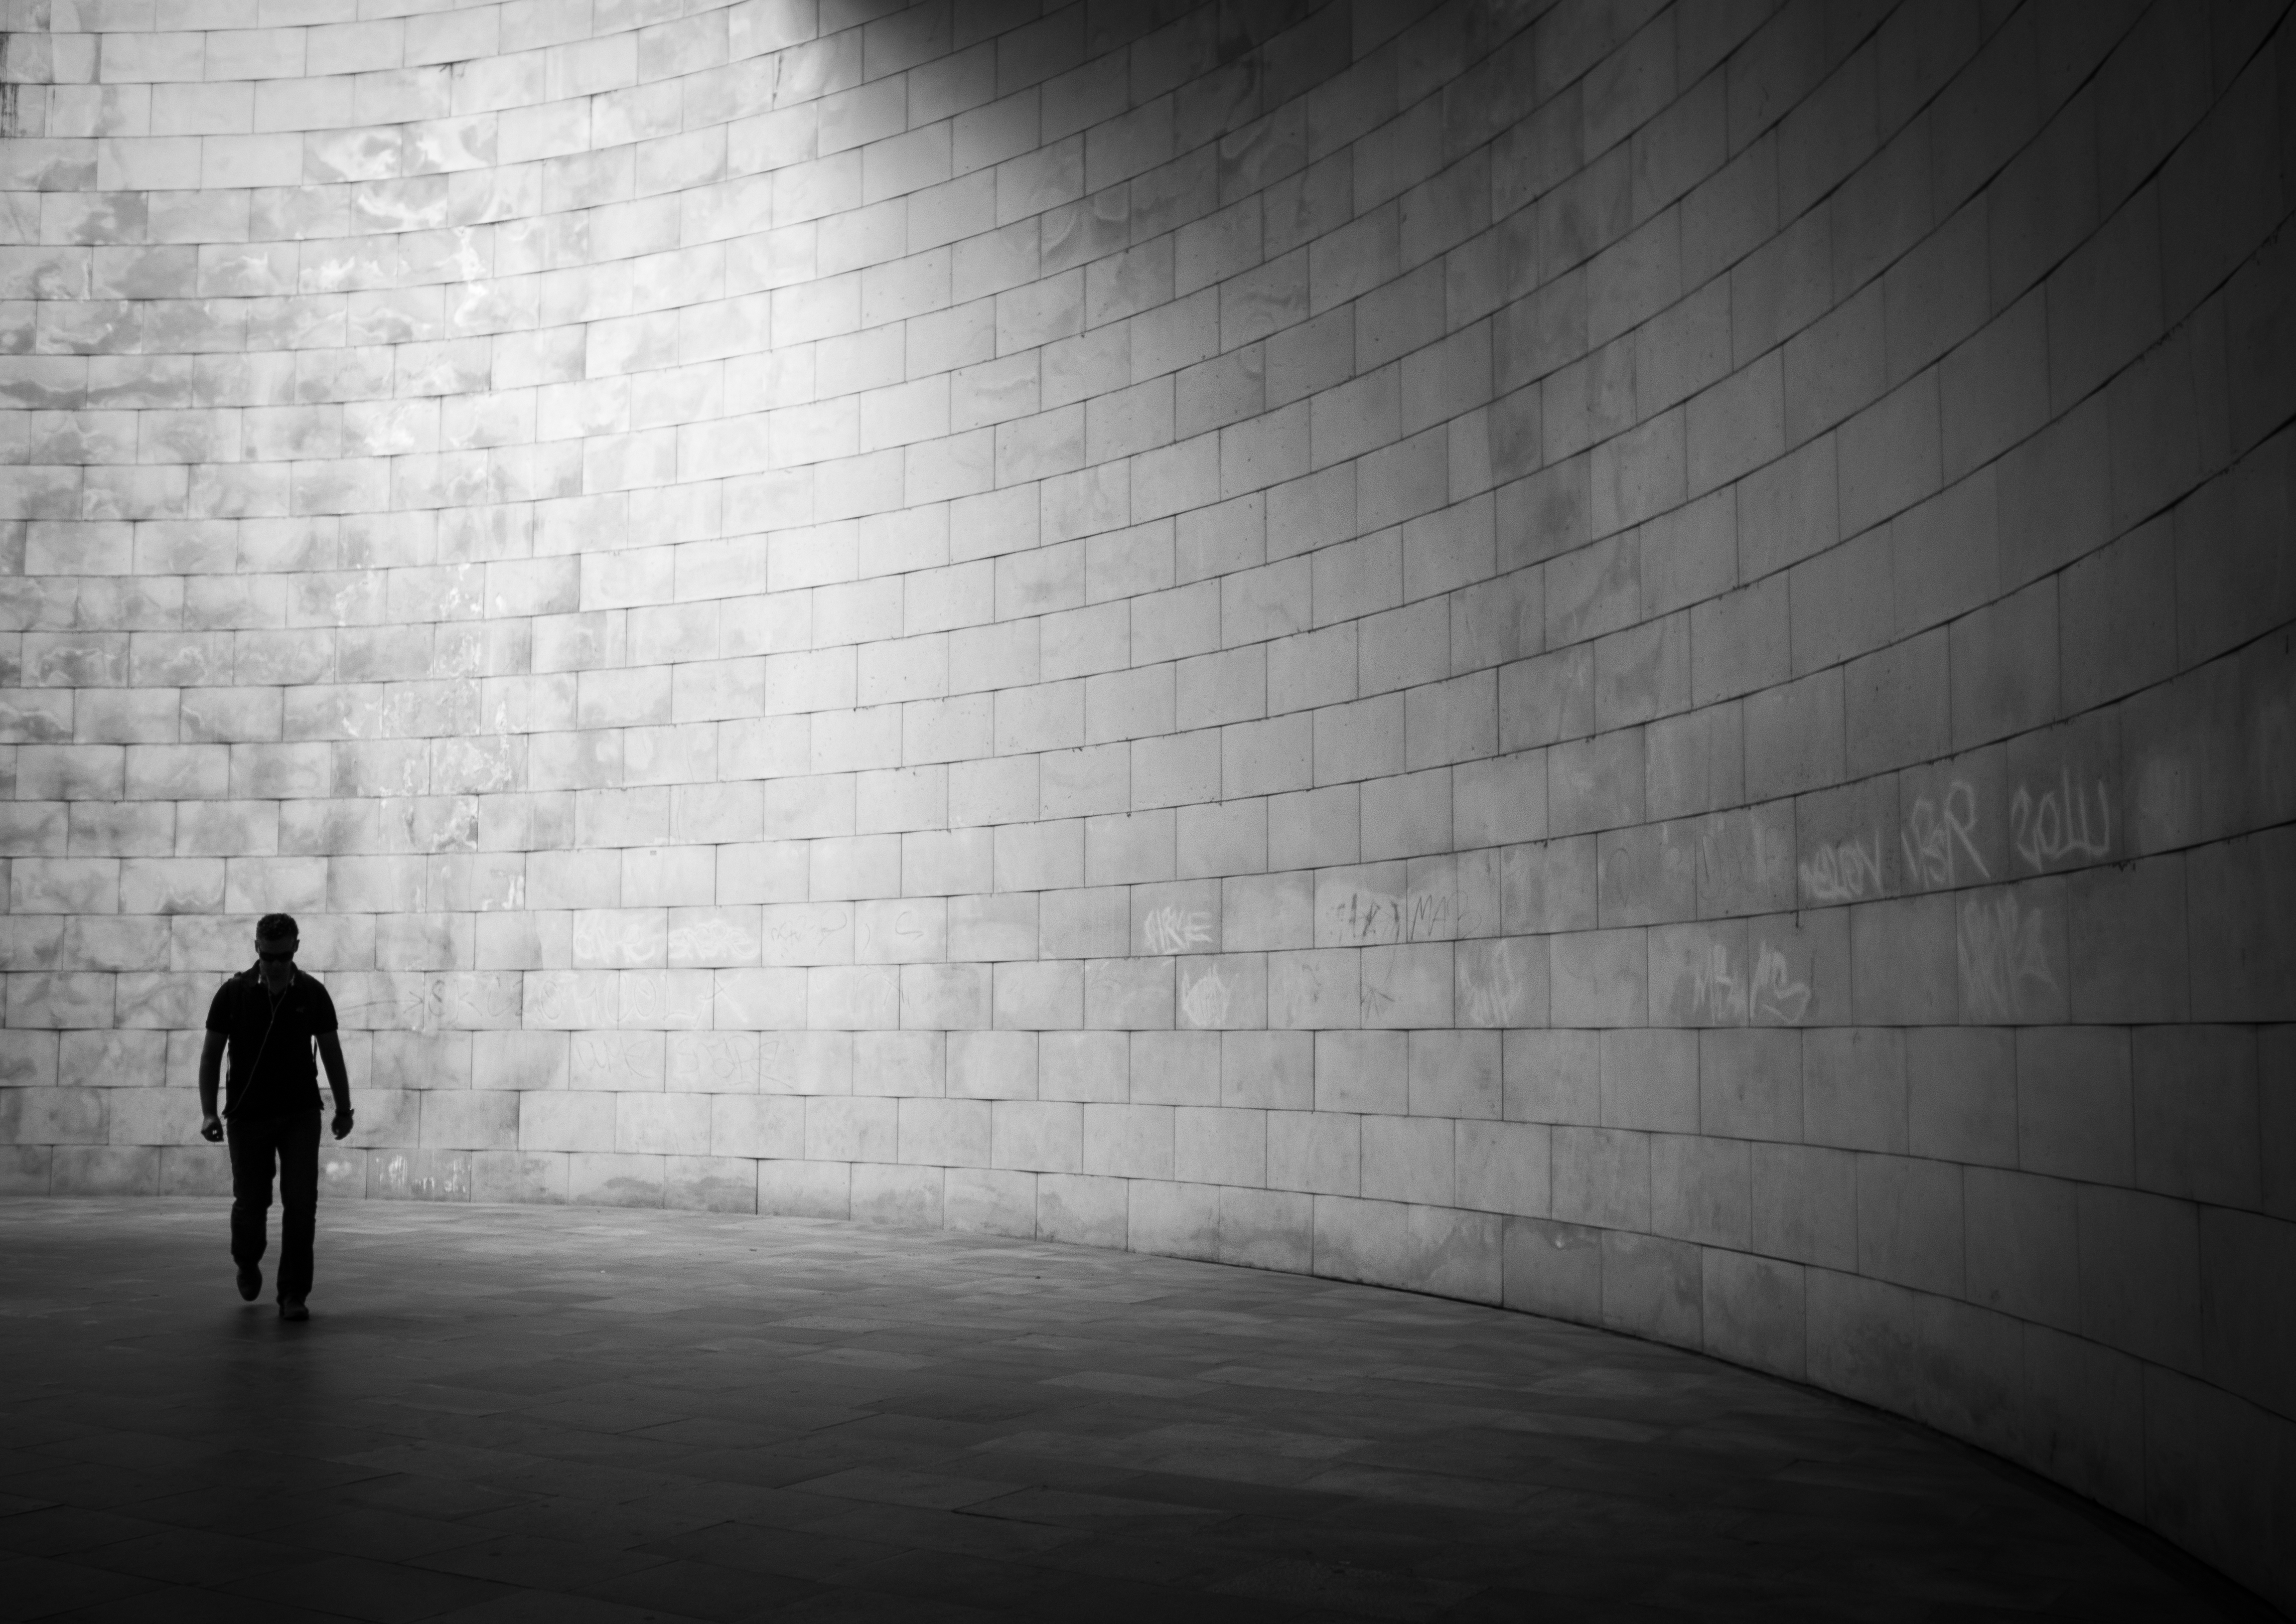
light, black and white, white, street, photography, sunlight, wall, ebook, line, reflection, shadow, training, darkness, black, monochrome, streetphotography, flickr, thomas, video, symmetry, olympus, snapshot, omd, fuji, shape, leica, monochrom, leuthard, hcb, thomasleuthard, monochrome photography